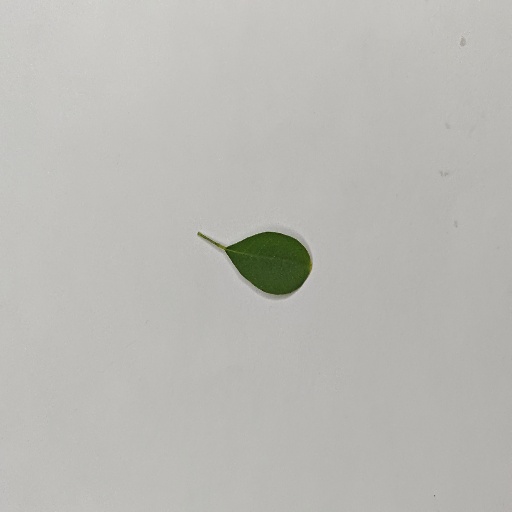
Species: Sojina
Leaf condition: Healthy Leaf